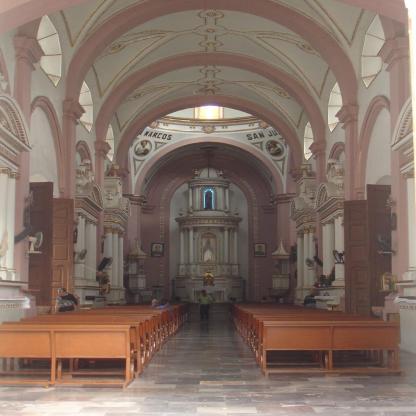
Scene: Indoor